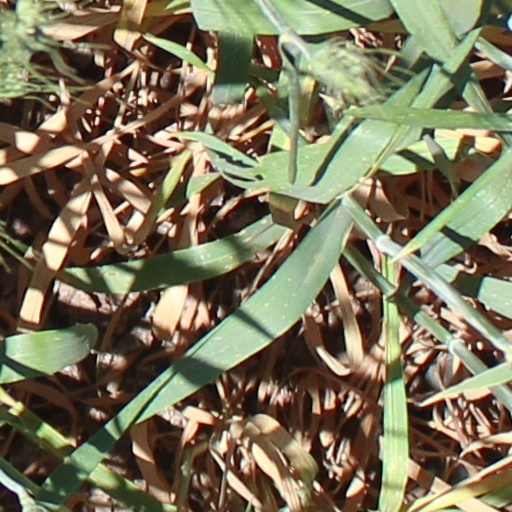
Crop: wheat